Lattice Miner

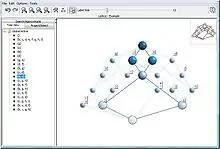
Figure 2

binary context and construct the corresponding lattice and nested structure (see Figures 2 and 3). It provides the user with basic operators such as projection, selection, and exact search as well as advanced features like pair approximation. Some known algorithms are included in this module such as Bordat’s procedure, Godin’s algorithm and NextClosure algorithm. The approximation feature implemented in Lattice Miner is based on the